Dance with Me (musical)

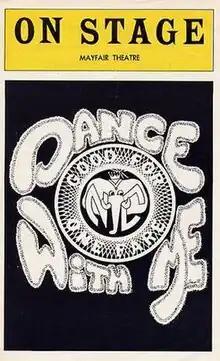
Original Broadway Playbill

Dance With Me is a musical written by Greg Antonacci. It opened on Broadway on January 23, 1975, and ran at the Mayfair Theatre for 396 performances. The musical was directed and choreographed by Joel Zwick.